Panathinaikos F.C.

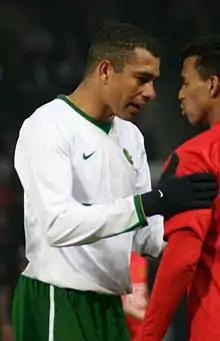
Gilberto Silva

In 1971, under the guidance of Ferenc Puskás, Panathinaikos were 1970–71 European Cup finalists, the first and only Greek team until today, losing 2–0 to Ajax at Wembley Stadium. In the road to the final, they eliminated Jeunesse Esch, Slovan Bratislava, Everton and Red Star Belgrade. Notable players included the captain Mimis Domazos, Anthimos Kapsis, Aristidis Kamaras, Kostas Eleftherakis, Totis Filakouris and the goalkeepers Takis Ikonomopoulos and Vasilis Konstantinou. Antonis Antoniadis was the top scorer in the competition scoring ten goals.